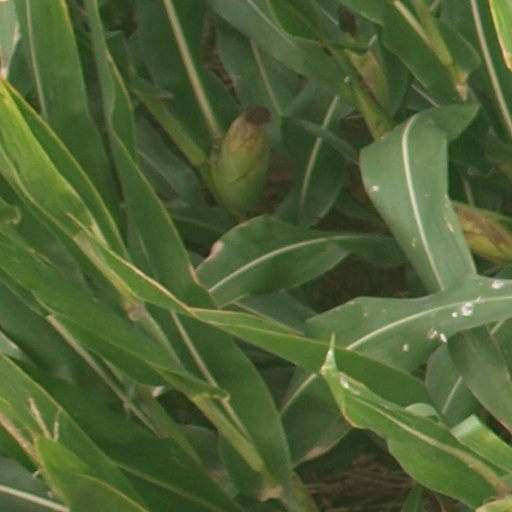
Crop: maize; corn